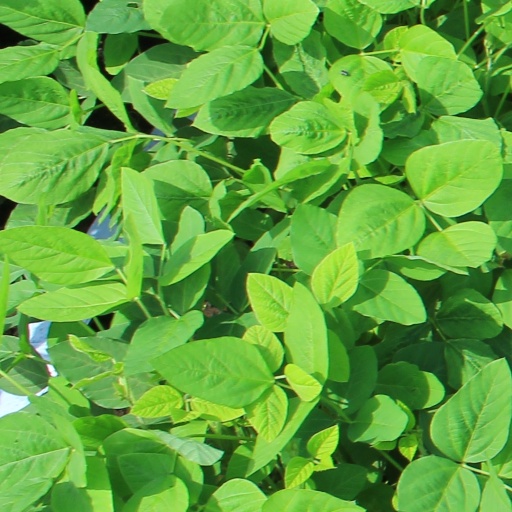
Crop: soybean